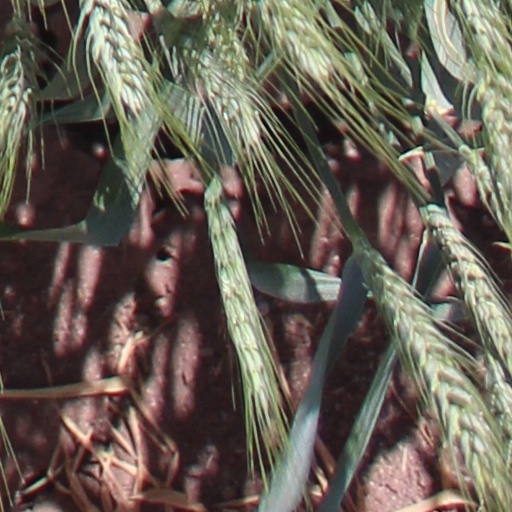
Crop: wheat